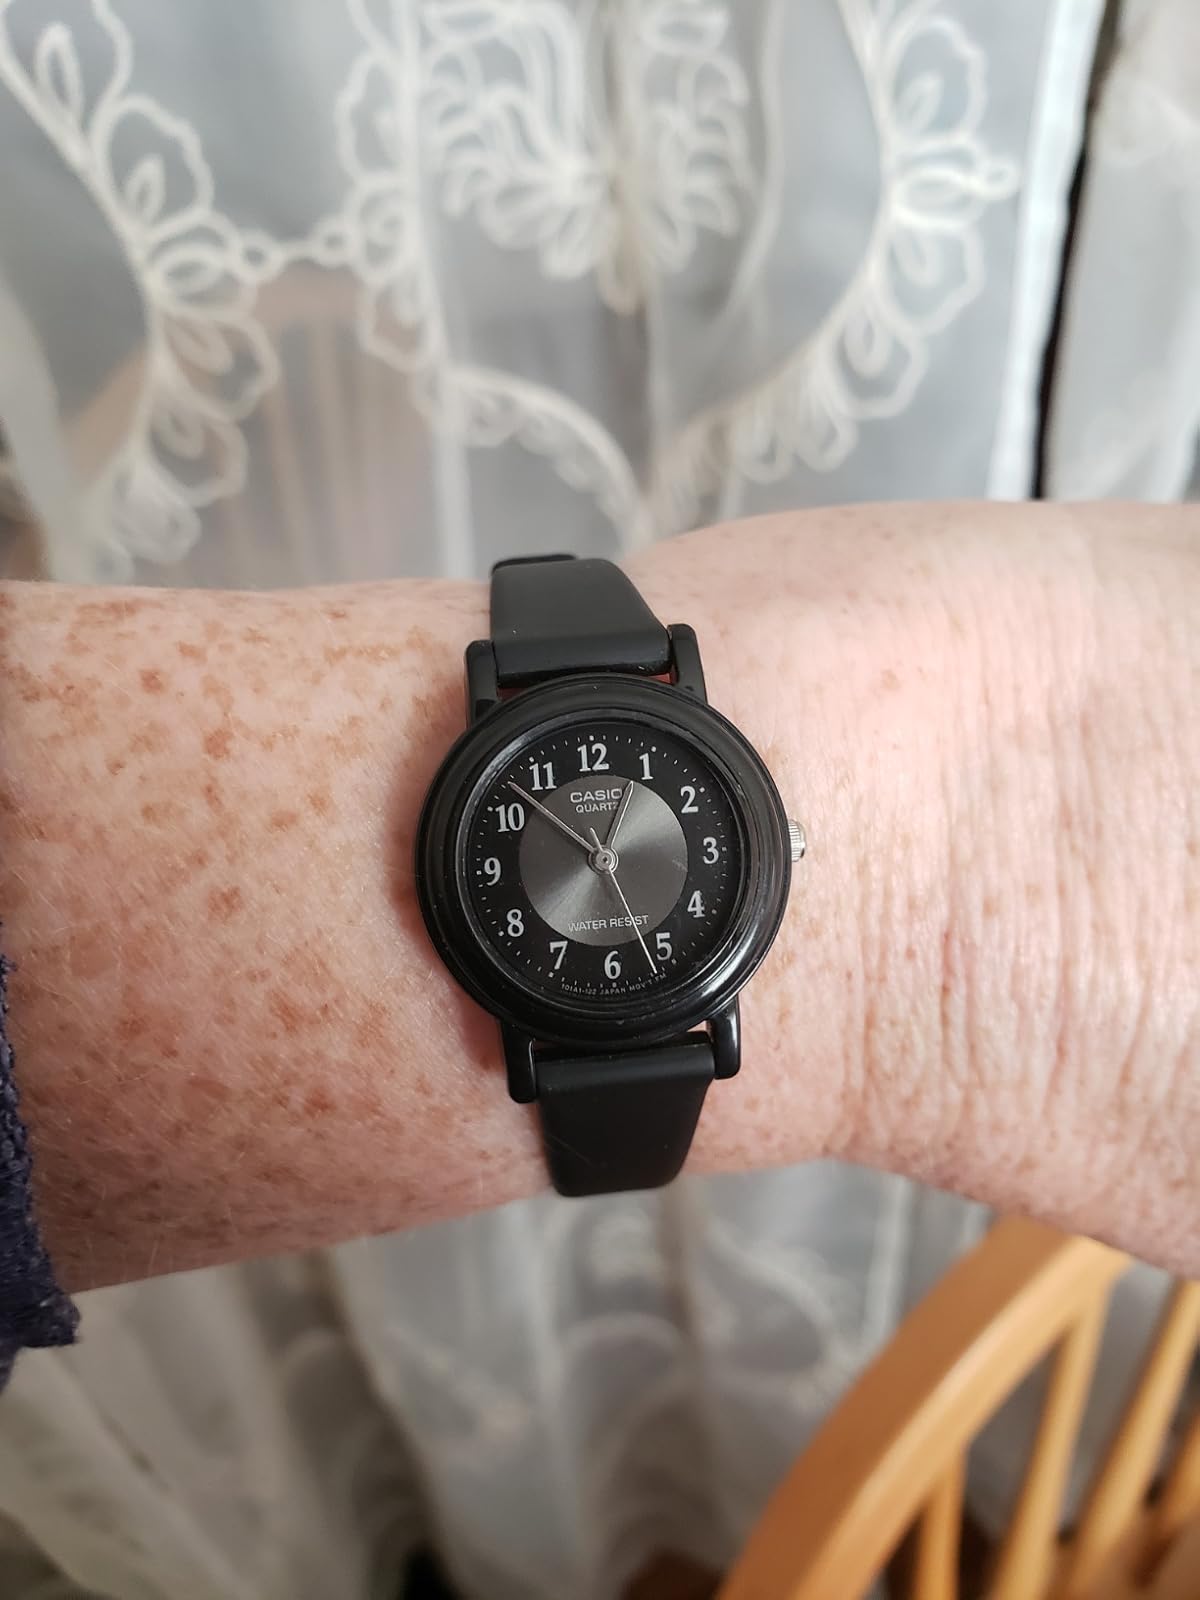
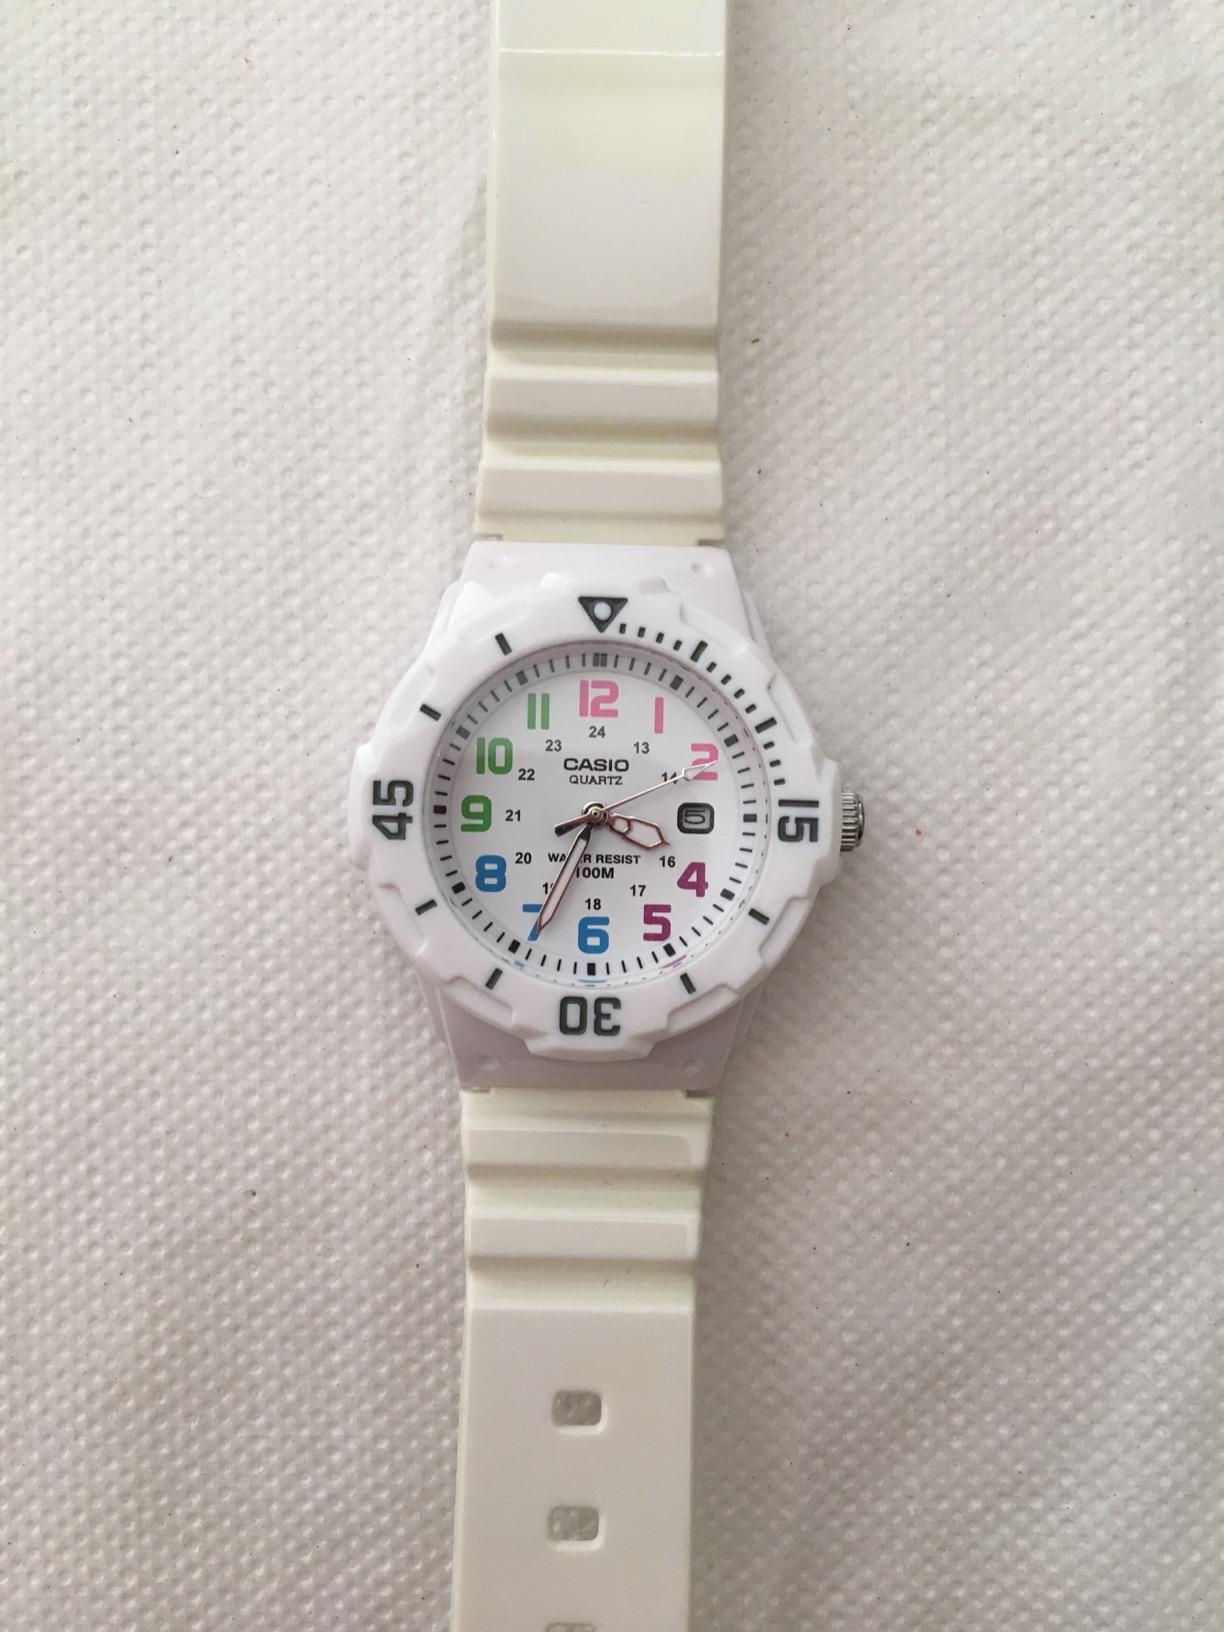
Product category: accessories_watch
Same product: no